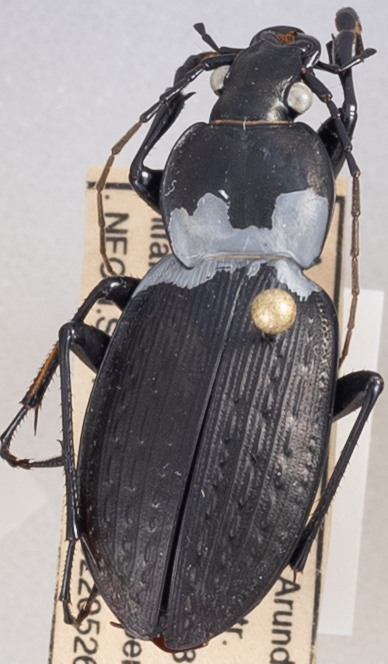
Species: Carabus vinctus
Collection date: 2022-05-26
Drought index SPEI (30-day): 0.8
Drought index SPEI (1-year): -0.184
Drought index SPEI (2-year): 1.45